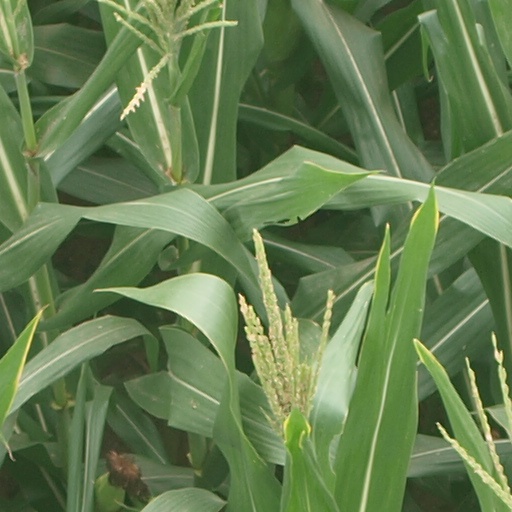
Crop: maize; corn